Altes Stadttheater Eichstätt

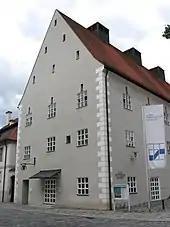
Altes Stadttheater, Eichstätt

Altes Stadttheater Eichstätt is a theatre in Eichstätt, Bavaria, Germany.